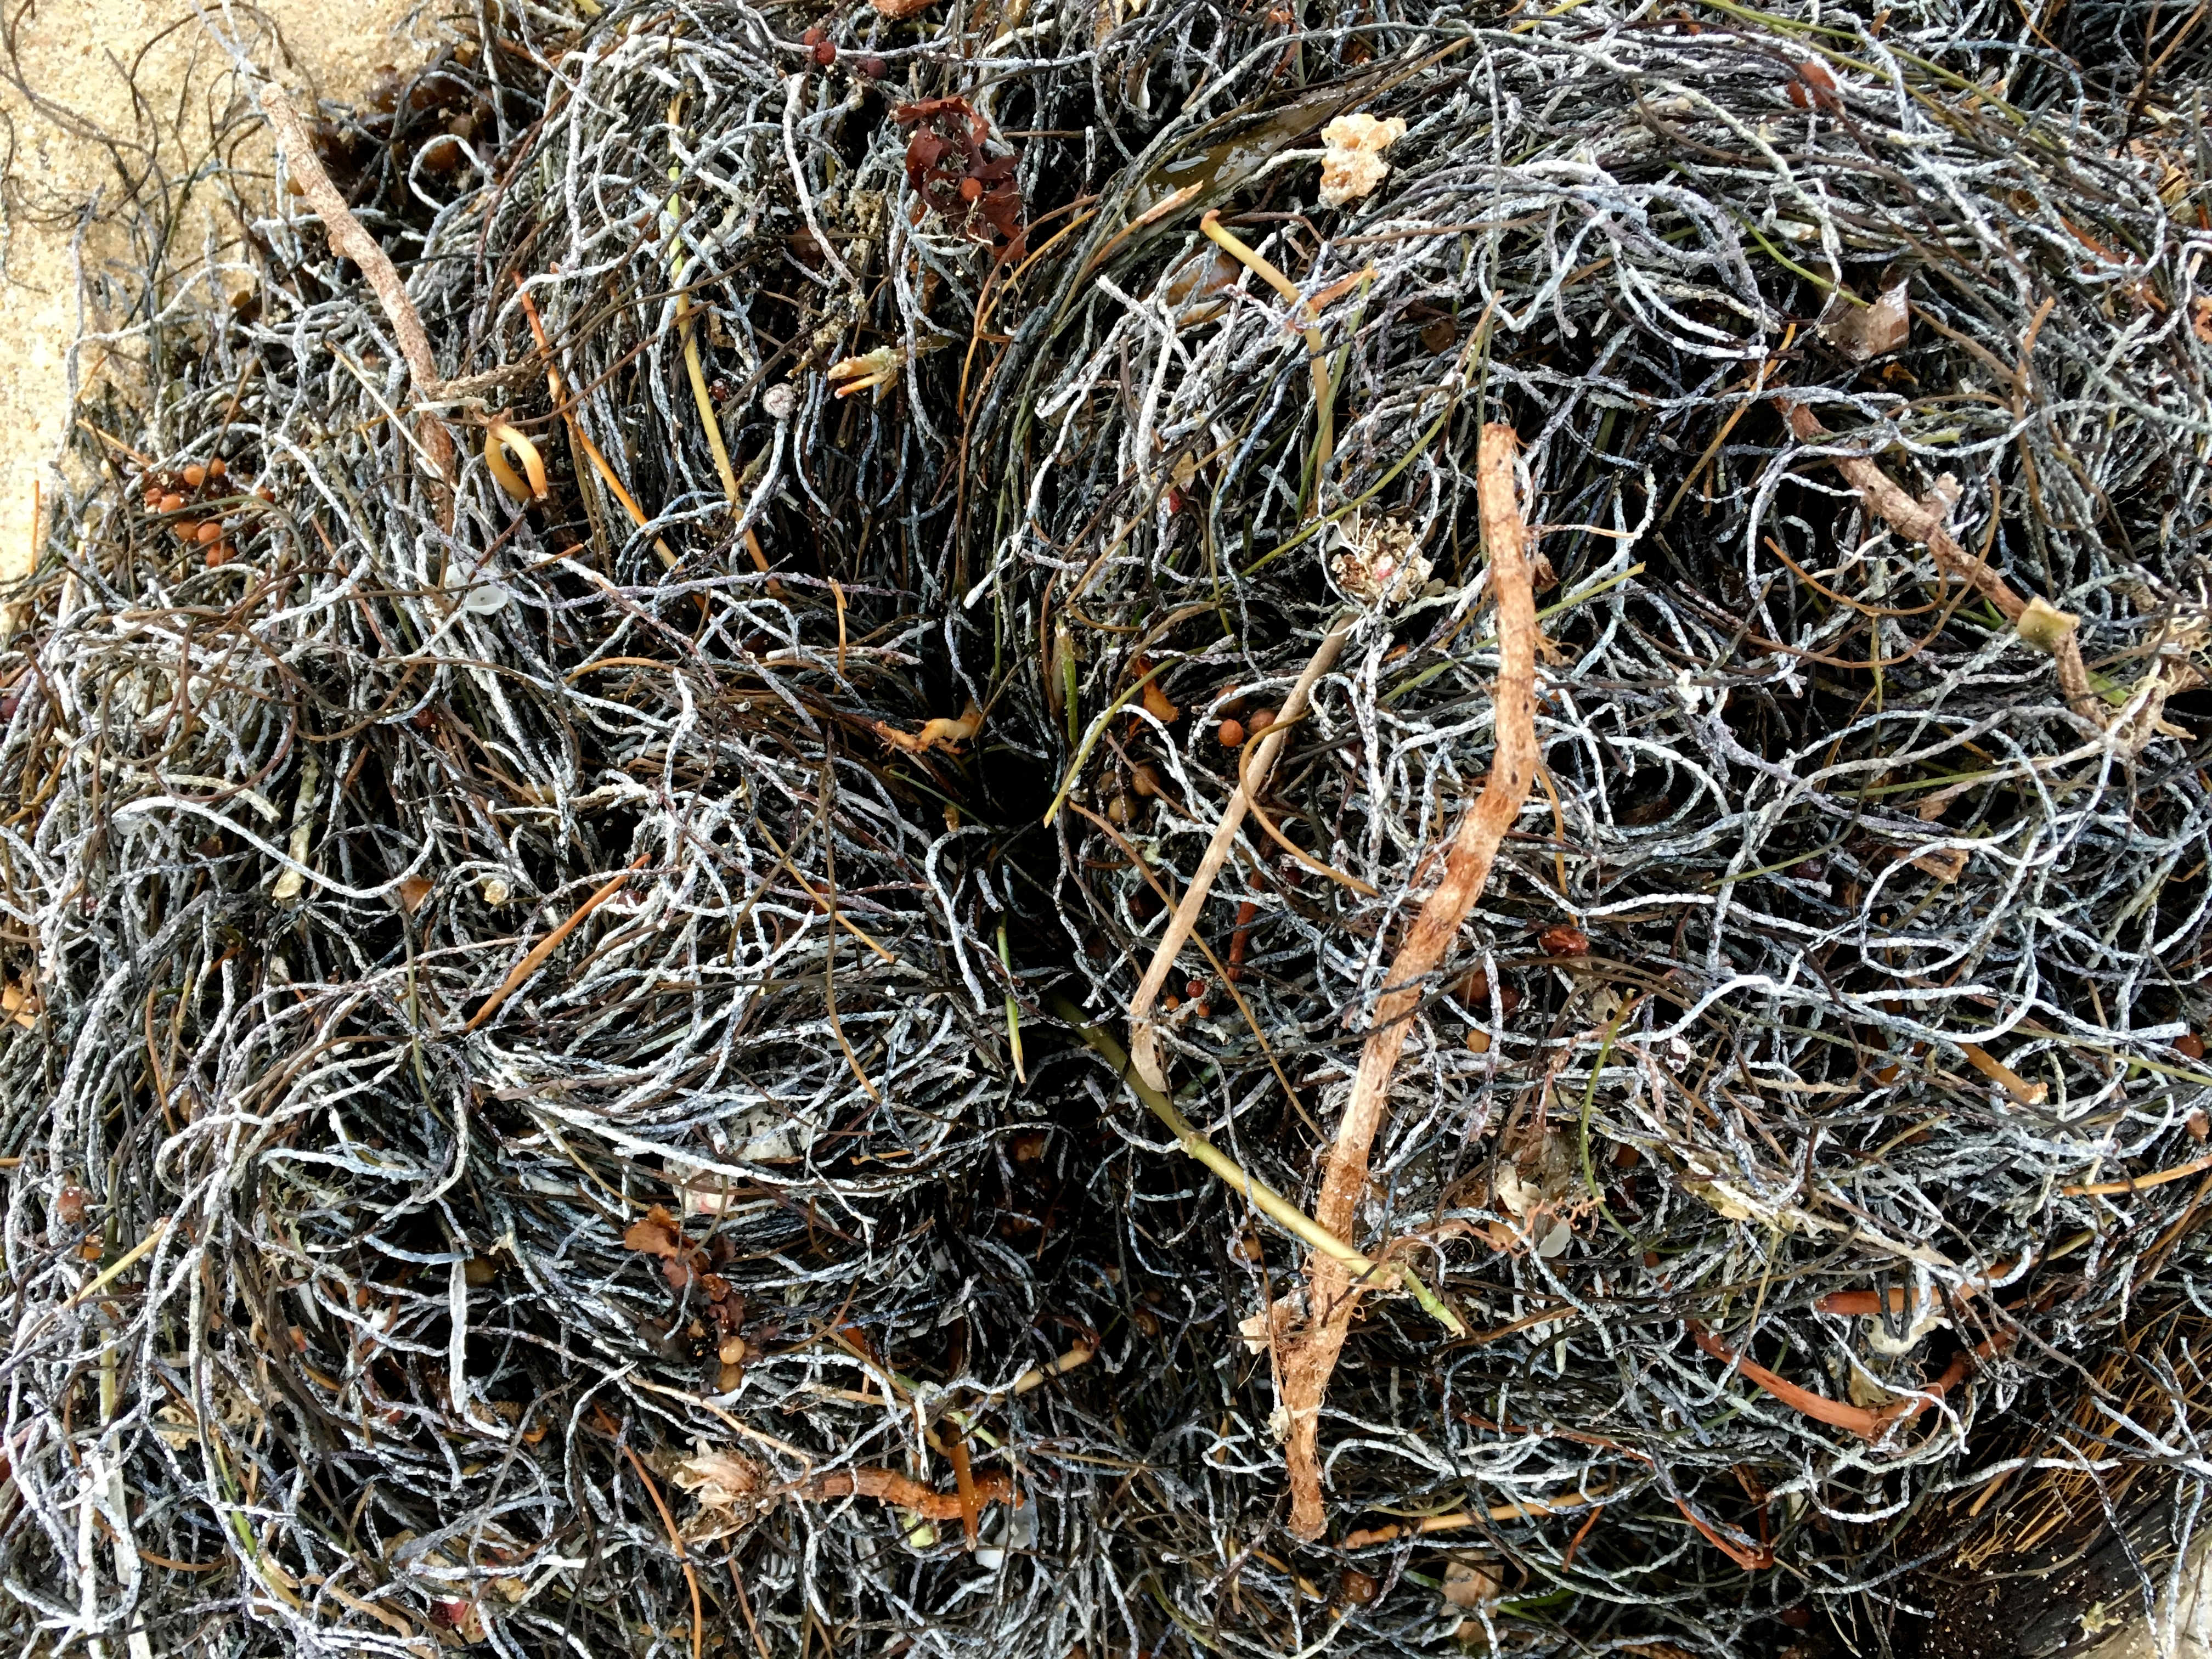
tree, branch, plant, crop, soil, twig, root, bird nest, nest